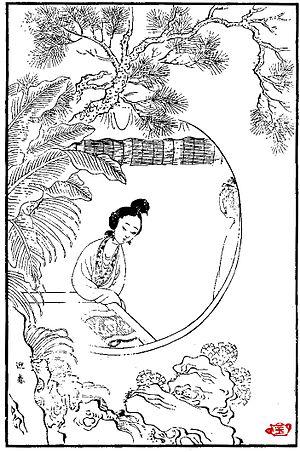
Jia Accueil au Printemps, deuxième-née des Demoiselles Printemps.